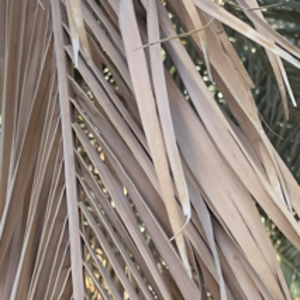
Label: Fusarium Wilt